Choreography

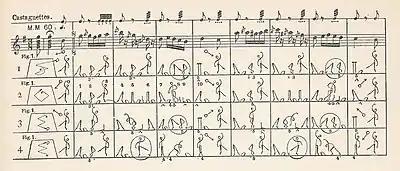
Choreography for the Spanish dance Cachucha, described using dance notation

Choreography is the art of designing sequences of movements of physical bodies (or their depictions) in which motion or form or both are specified. "Choreography" may also refer to the design itself. A choreographer creates choreographies through the art of choreography, a process known as choreographing. It most commonly refers to dance choreography.